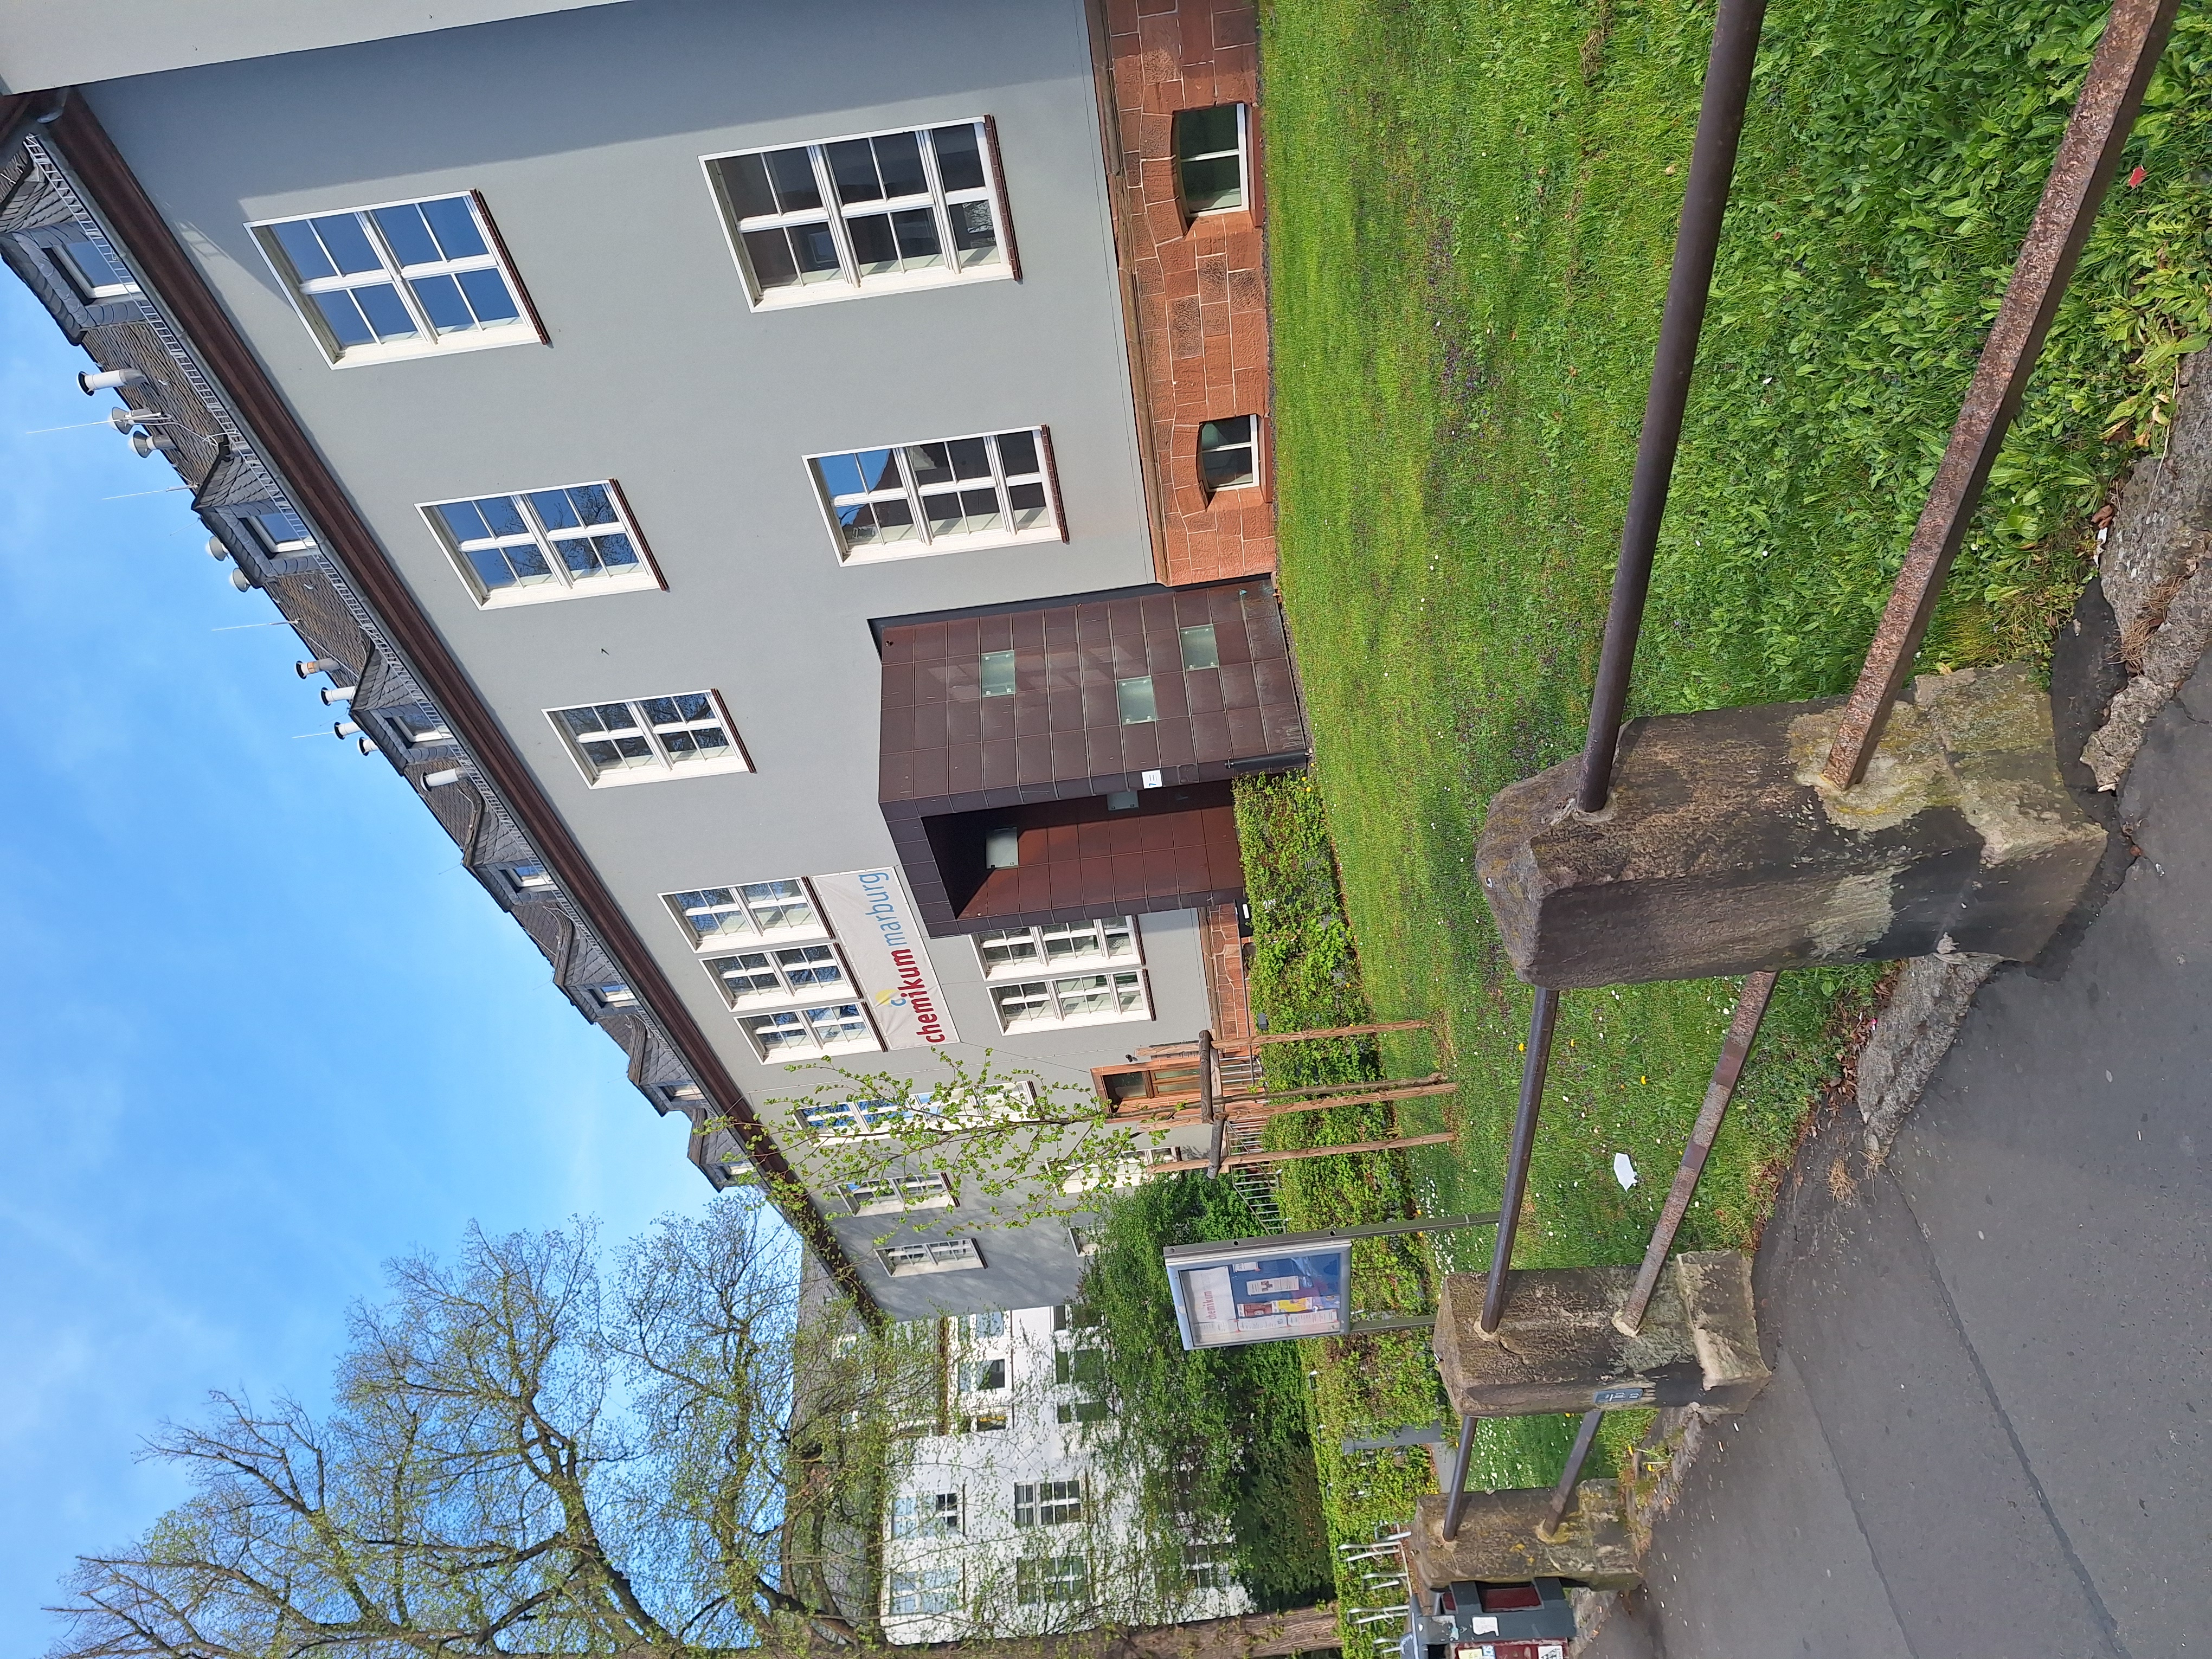
Building: Bahnhofstraße 7